Gjedsergaard

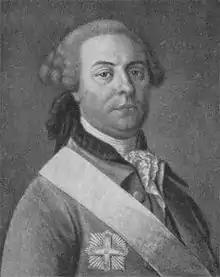
Gustav Frederik Holck-Winterfeldt: The first owner of Gjedsergaard

Gjedsergaard was created in 1766 when Christian VII sold most of the royal holdings on the island of Falster in auction to make payments on Denmark's sovereign debt. The estate was acquired by Gustav Frederik Holck-Winterfeldt. He was the son of count Christian Christopher Holck and Ermegaard Sophie von Winterfeldt and the brother of Conrad Holck, the favorite of king Christian VII of Denmark, Margrethe Holck and Flemming Holck.